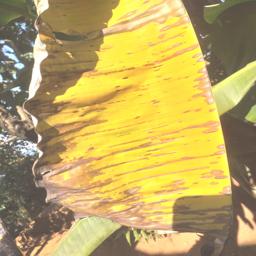
Label: MALBHOG LEAF